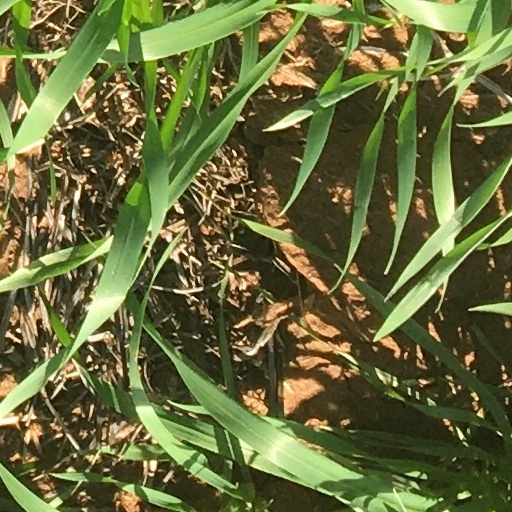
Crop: wheat